Political positions of Kevin McCarthy

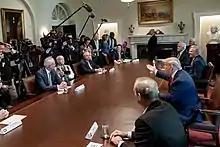
President Trump and McCarthy meeting with energy sector executives in April 2020

McCarthy was an early supporter of Trump in the 2016 Republican presidential primaries, saying that Trump's "intensity" could help the Republicans win House seats. McCarthy also suggested in a private recording with GOP House leadership in 2016 that Putin pays Trump, which McCarthy said was a joke gone wrong.